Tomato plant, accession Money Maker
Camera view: tilt-top (135 deg); turntable rotation: 300 degrees
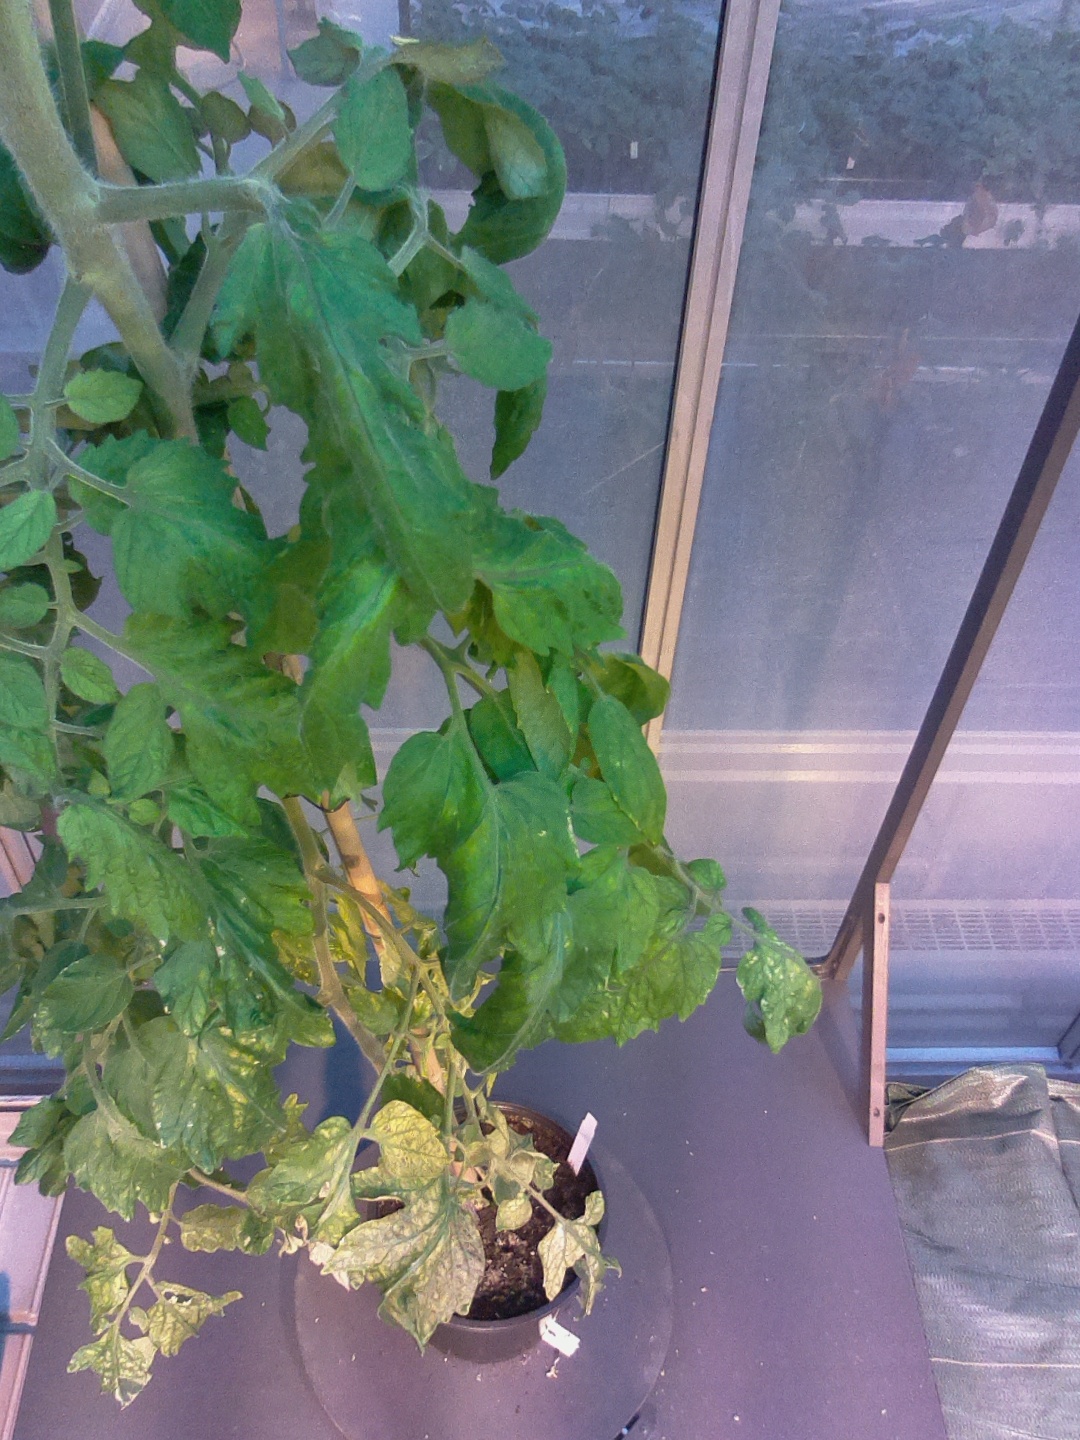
BBCH growth stage 70: Fruits at the main stem or branches visibles